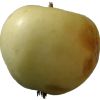
Label: Apple hit 1